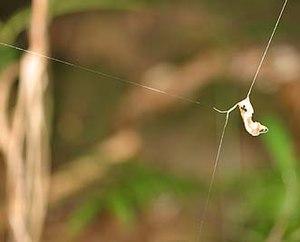
Miagrammopes oblongus est une espèce d'araignées aranéomorphes de la famille des Uloboridae.